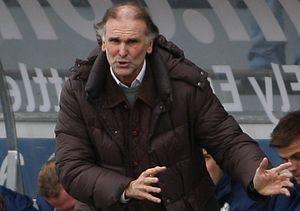
Ronald Borchers est un footballeur allemand né le 10 août 1957 à Francfort.